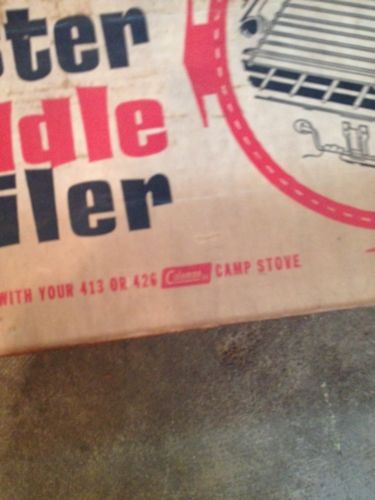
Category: toaster